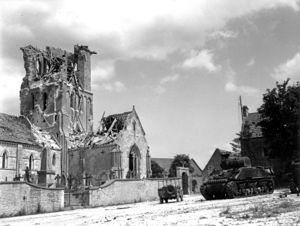
Un char Sherman ainsi qu'une Jeep stationnent près de l'église de Rots dont le clocher est totalement détruit.
Rots est une ancienne commune française, située dans le département du Calvados en région Normandie, peuplée de 1 465 habitants.